Chris Isaak

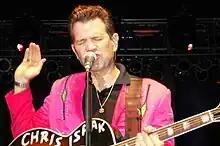
Isaak performing in 2006

In 2007, a live performance of Isaak singing Fats Domino's hit "Blueberry Hill" with Johnny Hallyday at La Cigale was released on Hallyday's live album "La Cigale : 12-17 Décembre 2006". At the end of this recording, one can hear Isaak thanking the French rock-'n'-roll star, referring to him as "The King". Also in 2007, Isaak opened for Stevie Nicks on the first leg of her Crystal Visions Tour.